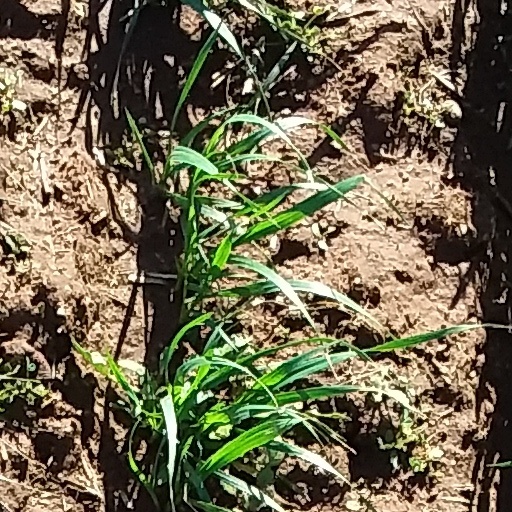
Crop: wheat